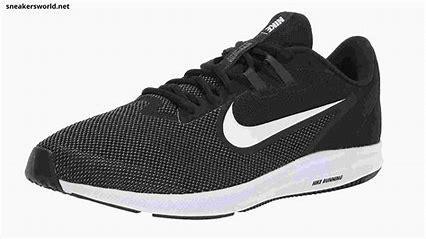
Brand: Nike
Model: Downshifter 9